Nobile (crater)

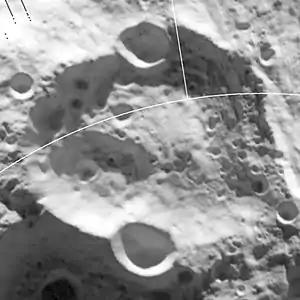
Nobile Crater as imaged by Diviner "NASA photo".

Nobile is a lunar impact crater that is located near the southern pole of the Moon. It was named after the Italian aviator and explorer Umberto Nobile by the International Astronomical Union (IAU) in 1994. It lies to the south of the crater Scott, along the western rim of Amundsen. Between Nobile and the southern pole lie the smaller craters Shoemaker and Faustini.